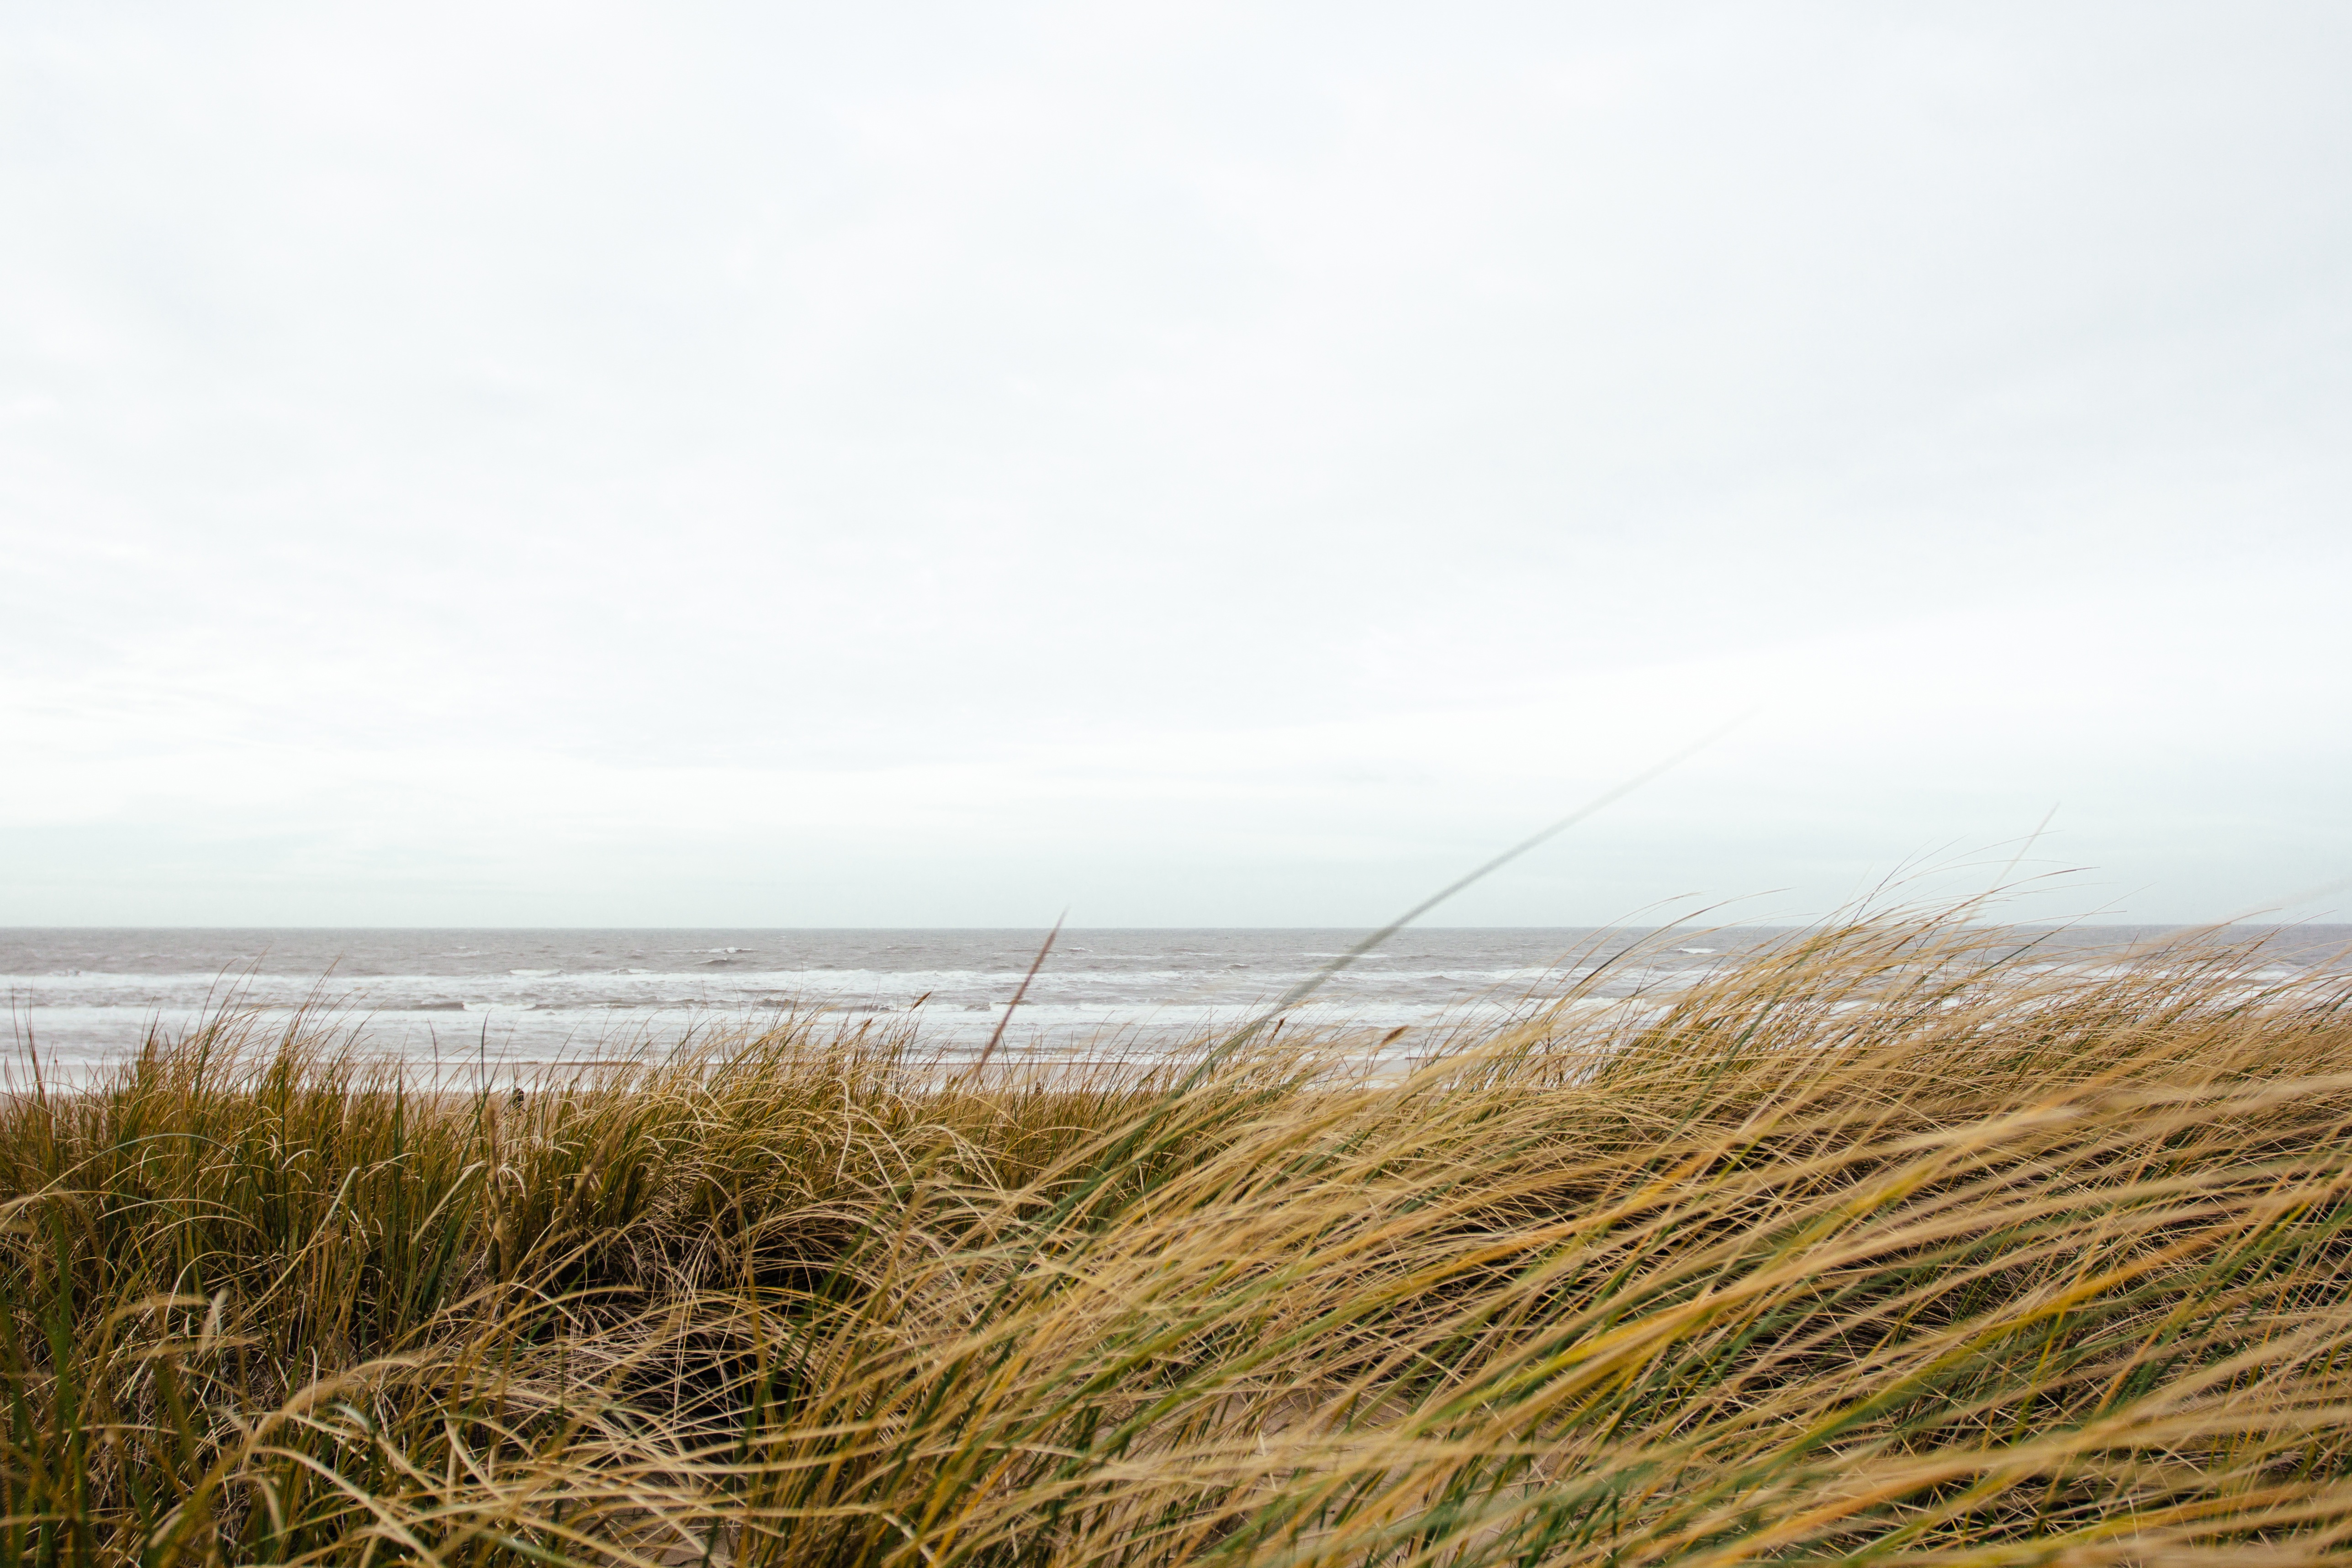
beach, landscape, sea, coast, water, grass, sand, ocean, horizon, marsh, sky, field, prairie, cloudy, morning, hill, shore, wind, peaceful, gray, waves, clouds, grassland, bushes, wetland, windy, habitat, ecosystem, steppe, mudflat, natural environment, atmospheric phenomenon, grass family